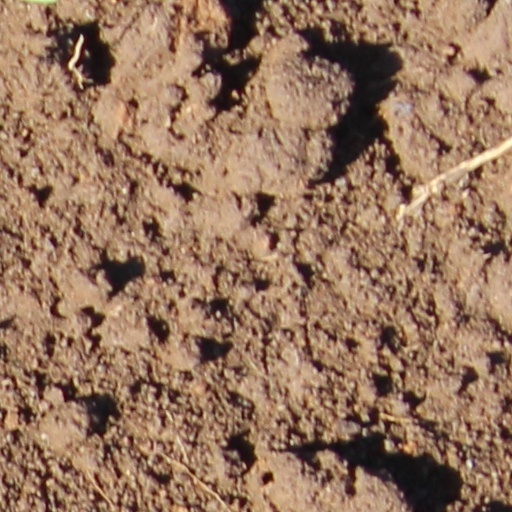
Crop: wheat